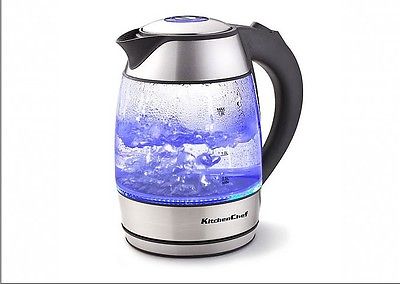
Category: kettle